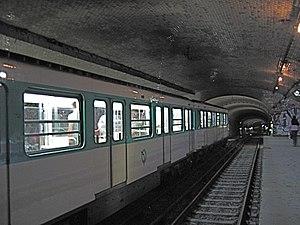
La place Michel-Debré, anciennement carrefour de la Croix-Rouge, est une voie du 6ᵉ arrondissement de Paris.
Croix-Rouge est une station aujourd'hui fermée de la ligne 10 du métro parisien. Elle fut en 1923 le premier terminus de cette ligne.